AS Brossard

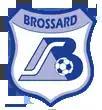
Former logo

In 2012, the semi-professional club was established to play in the newly formed Première Ligue de soccer du Québec, a Division III league, as one of the founding members, under the name FC Brossard. Their home field was located at Parc Illinois. Former Montreal Impact player Bill Sedgewick was named as the team's head coach. Cédric Carrié won the Ballon d’Or in the 2012 season as the league's top player. In 2013, they advanced to the finals of the League Cup, losing to CS Mont-Royal Outremont 2-0. The club did not return for the 2014 PLSQ season, due to the high financial costs associated with operating a team.